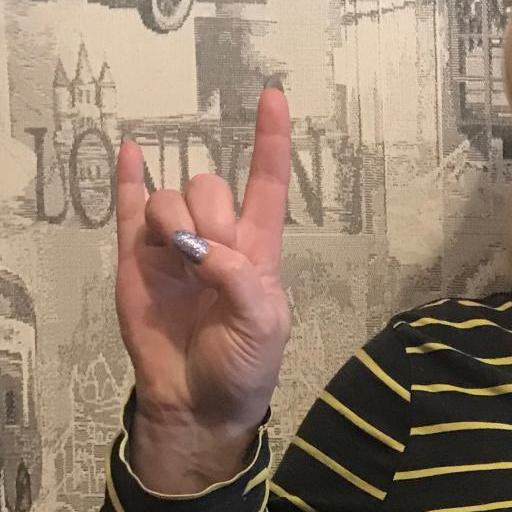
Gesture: rock